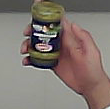
Product: barilla_pesto